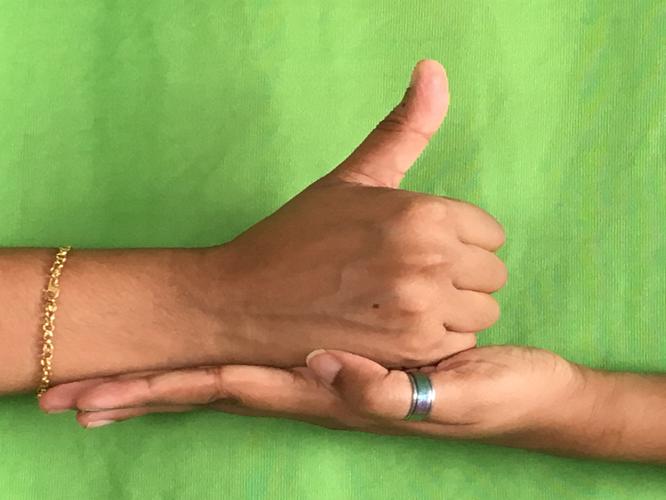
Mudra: Shivalinga
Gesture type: double_hand